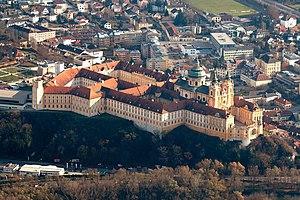
Le terme stift ou Stift dérive du verbe « stiften » et signifiait à l'origine une donation.